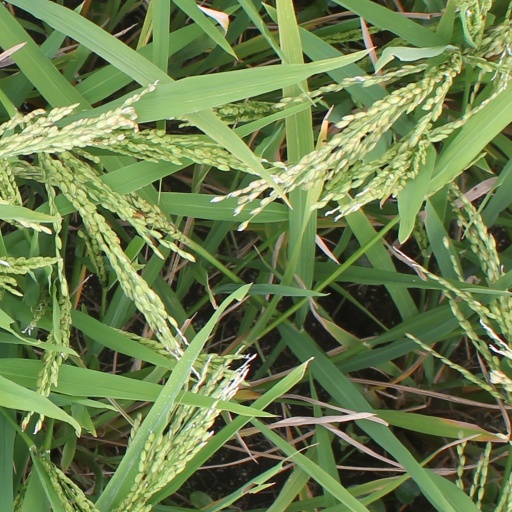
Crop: rice